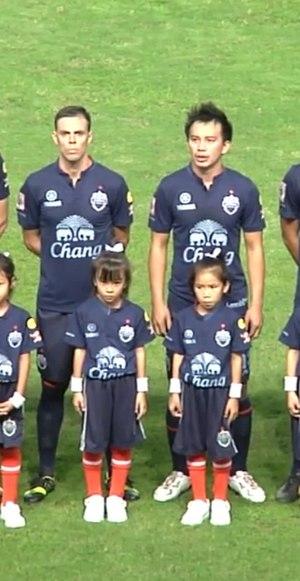
Carmelo González Jiménez dit Carmelo, né le 9 septembre 1983 à Las Palmas de Gran Canaria, est un footballeur espagnol évoluant au Buriram United Football Club.